Eugen Steimle

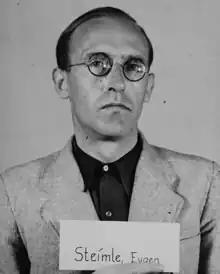
Steimle's mugshot after his indictment for the Nuremberg Military Tribunal (July 1947)

Eugen Steimle (8 December 1909 – 6 October 1987) was a German SS commander in the "Sicherheitsdienst" (SD) during the Nazi era. He commanded "Sonderkommando" 7a and "Einsatzkommando" 4a of the "Einsatzgruppen", both of which were responsible for mass killings in the Soviet Union. Steimle was found guilty in 1947 in the Einsatzgruppen Trial and sentenced to death in 1948. His sentence was commuted to 20 years in prison.